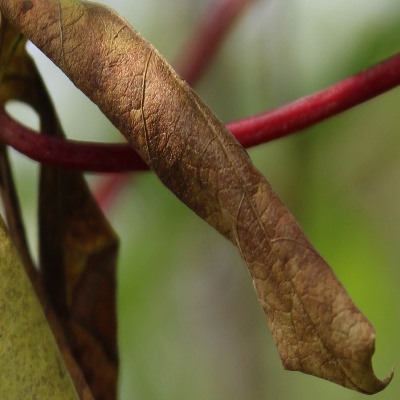
Crop: Cassava
Condition: bacterial blight